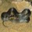
Label: snake